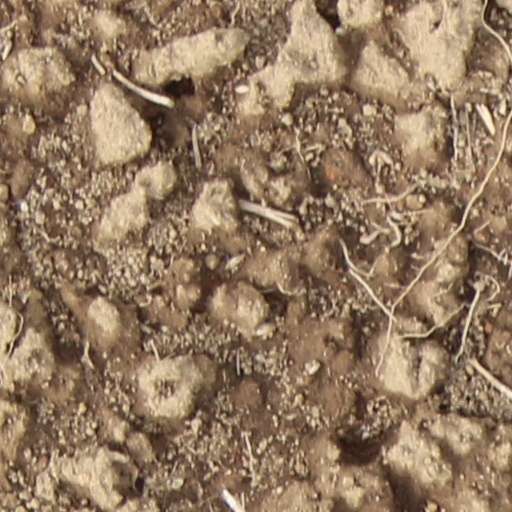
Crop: wheat